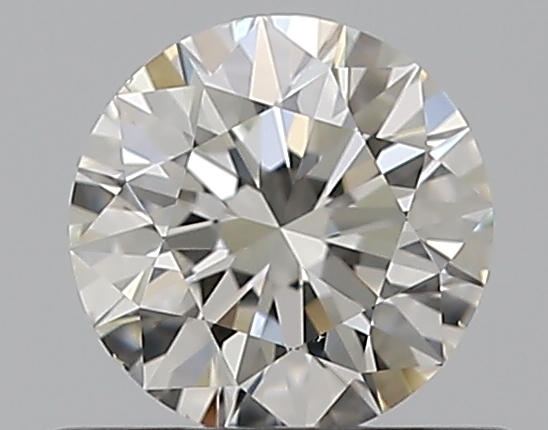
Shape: round
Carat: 0.5
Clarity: VS2
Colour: H
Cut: EX
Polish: EX
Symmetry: EX
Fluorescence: N
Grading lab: GIA
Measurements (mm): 5.06 x 5.09 x 3.18